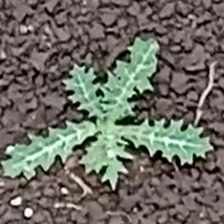
Weed species: Bilayat_(Mexicana_Argemone)